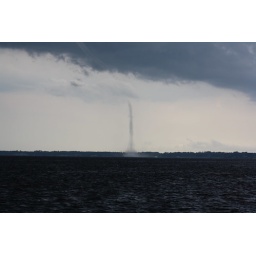
water spinnning over river